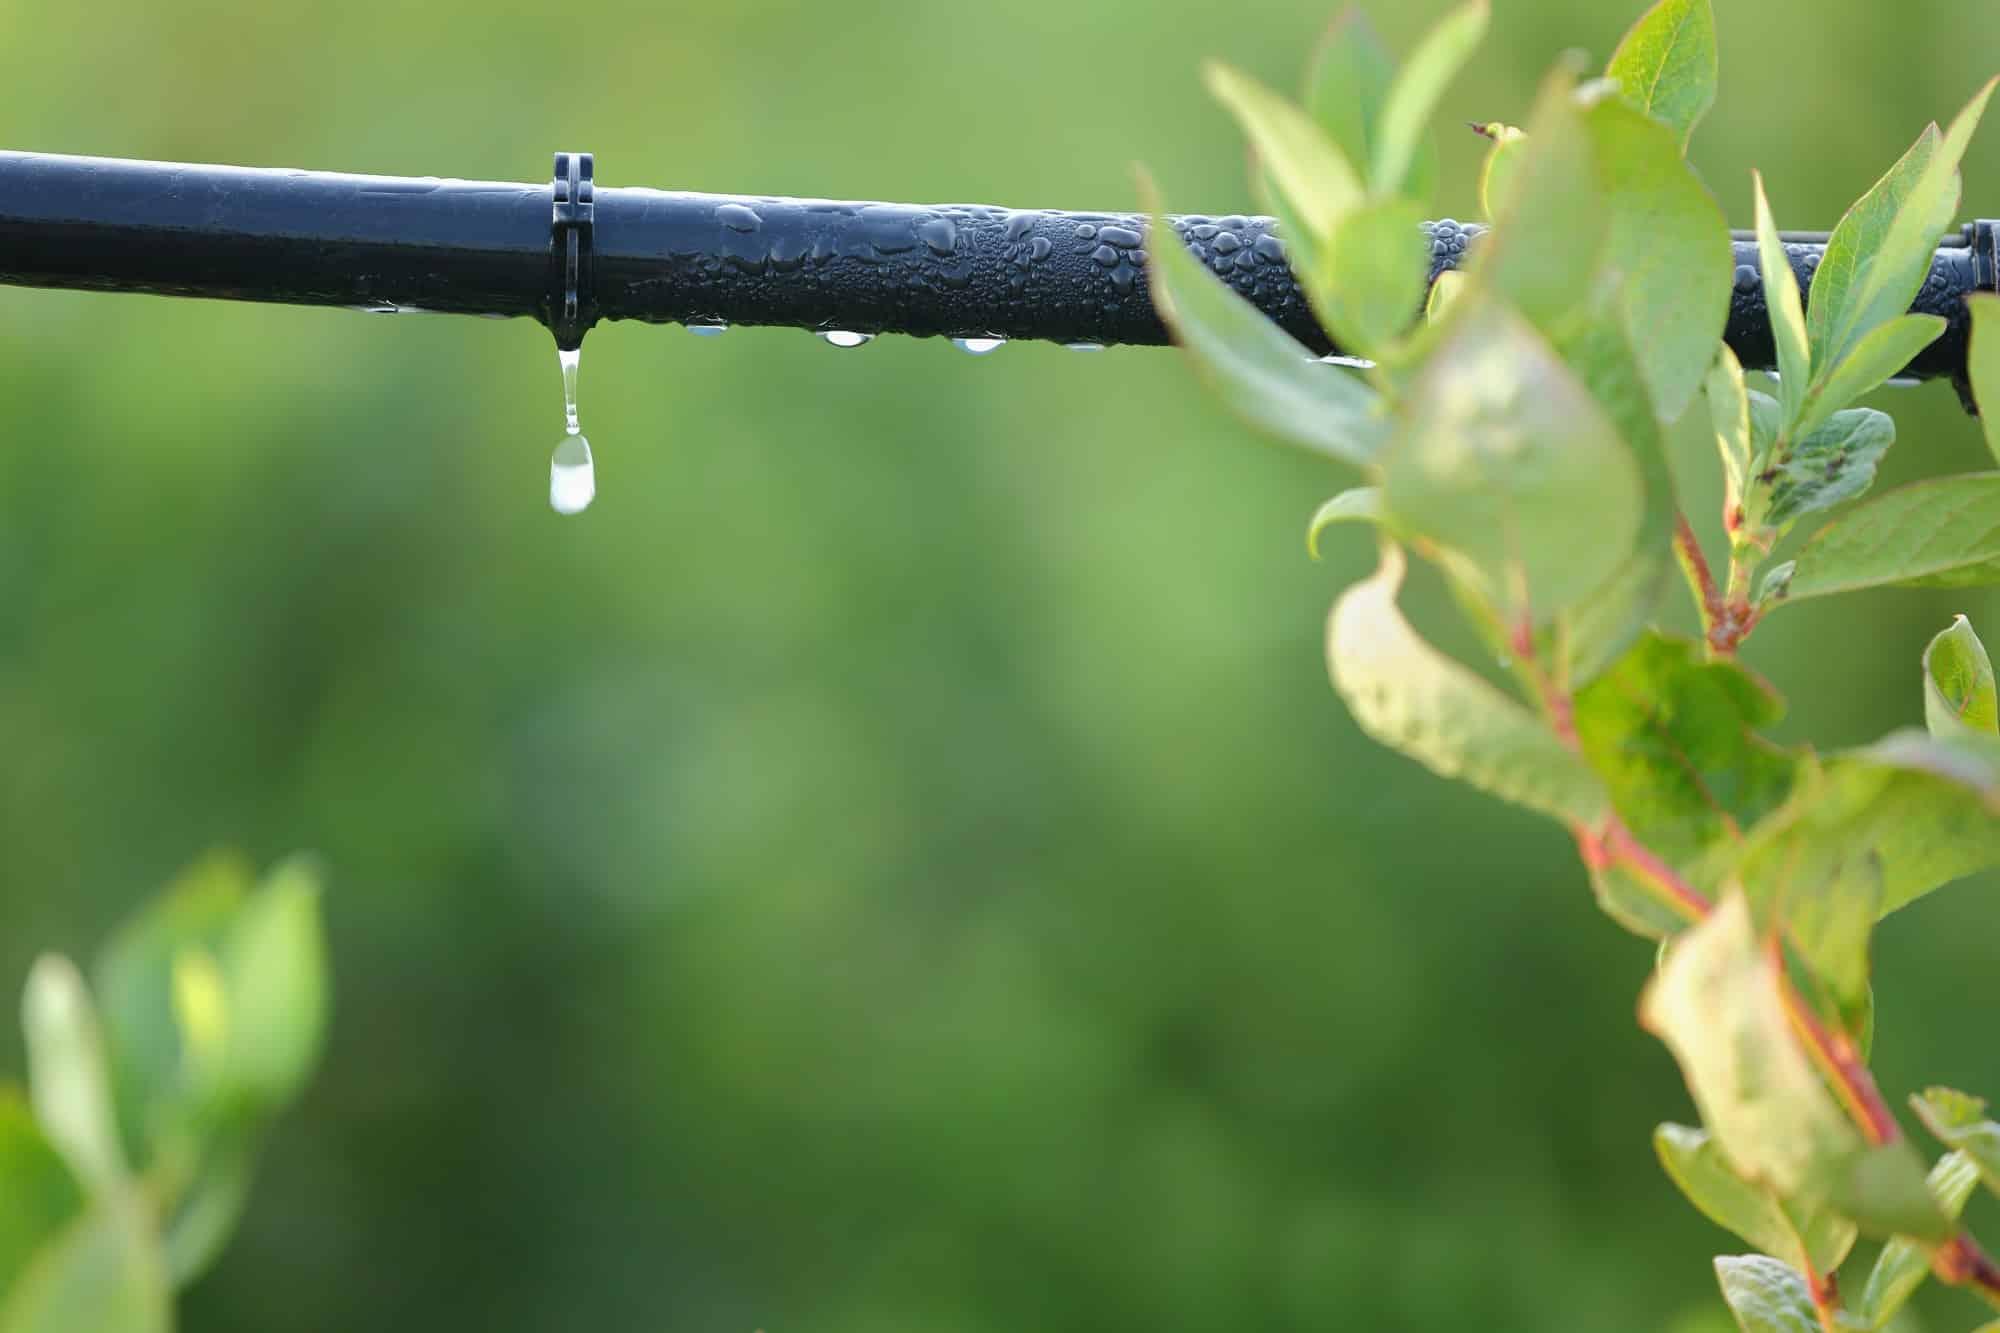
Bomba jeusi la umwagiliaji likiwa na tone la maji linaloningnia kutoka kwenye tundu dogo.Uso wa bomba umejaa matone mengine madogo ishara kuwa limekuwa likitumiwa hivi karibuni , upande wa kulia kuna majani ya mimea ya kijani yakionyesha kuwa mfumo huu wa umwagiliaji unatumika kwa kumwagilia mimea.